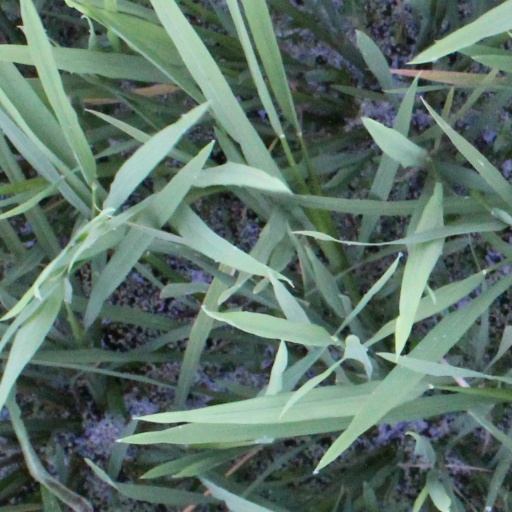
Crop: rice